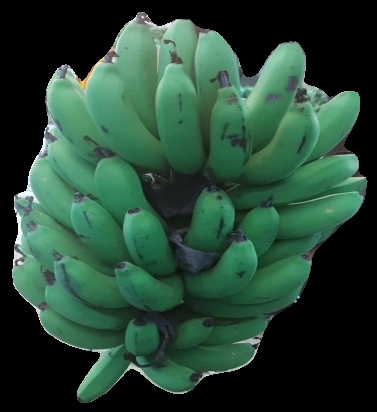
Variety: pachbale
Grade: grade2